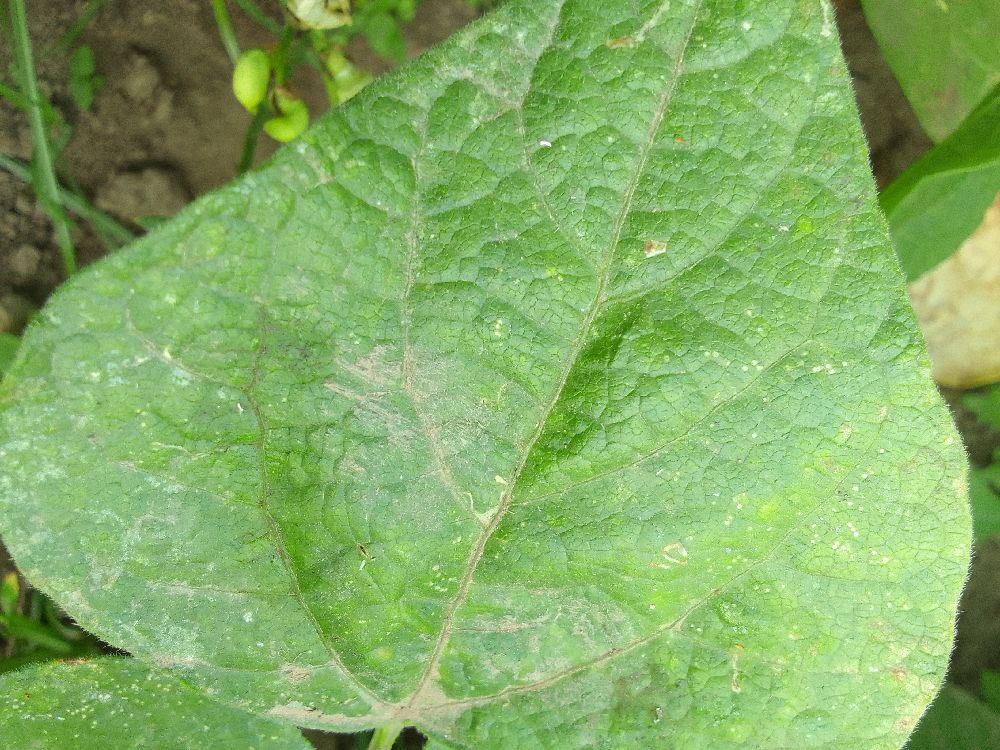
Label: healthy